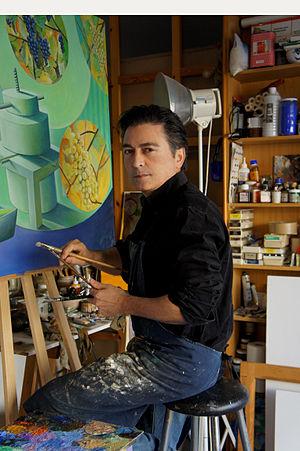
Joan Tuset i Suau né à est un peintre et sculpteur catalan de nationalité espagnole du XXᵉ et XXIᵉ siècle. Ses figures sont caractéristiques de son style. Il a créé son style au sein de l'art figuratif, reconnaissable à ses déformations du corps et à son ambiguïté sur le plan intentionnel.